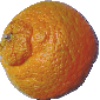
Label: mandarine